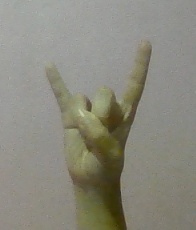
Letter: la